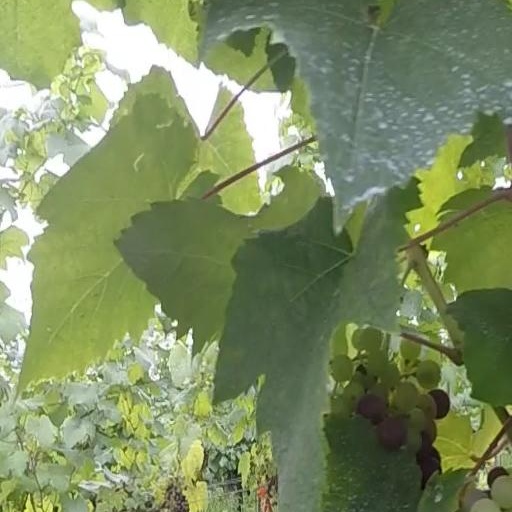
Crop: grape